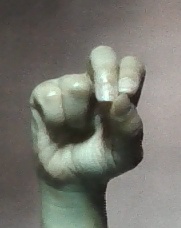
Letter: gaaf